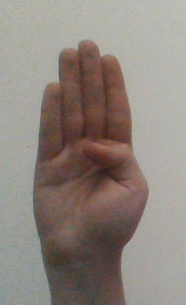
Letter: kaaf